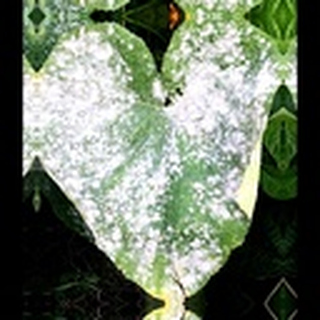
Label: cotton_powdery_mildew